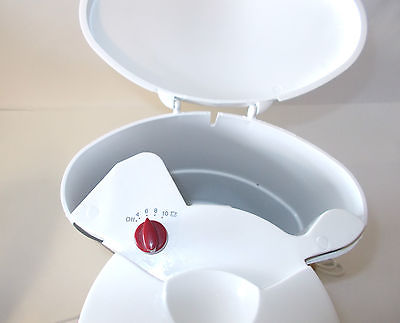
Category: coffee maker